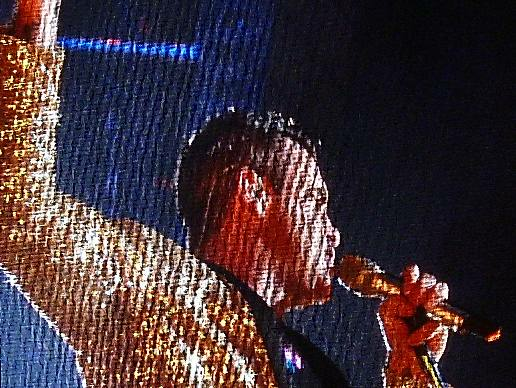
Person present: Yes